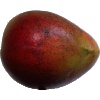
Label: Mango Red 1